It's a Pleasure (film)

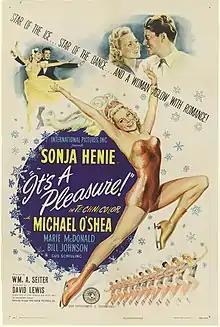
Theatrical release poster

It's a Pleasure! is a 1945 American Technicolor Comedy-drama musical film directed by William A. Seiter and starring Sonja Henie, Michael O'Shea and Marie McDonald.